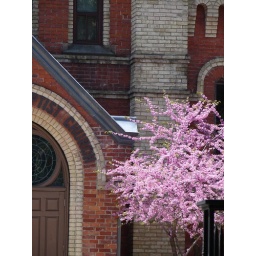
Pretty tree by a church - downtown toronto